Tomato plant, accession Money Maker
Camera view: bottom (45 deg); turntable rotation: 180 degrees
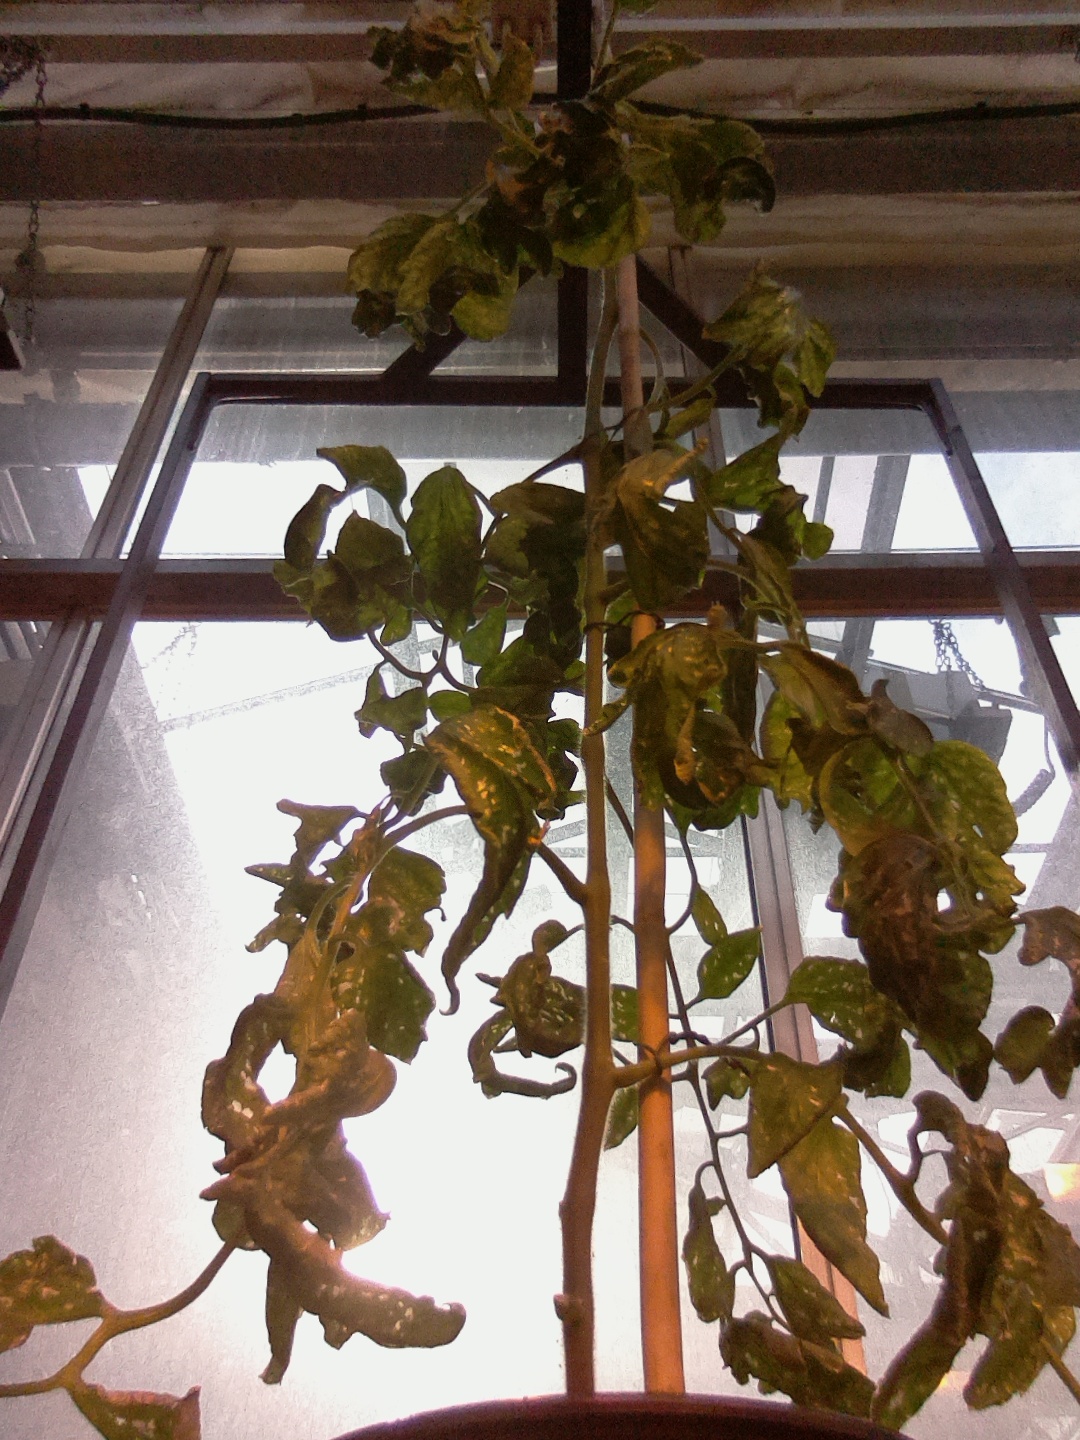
BBCH growth stage 52: 2 inflorescences visible